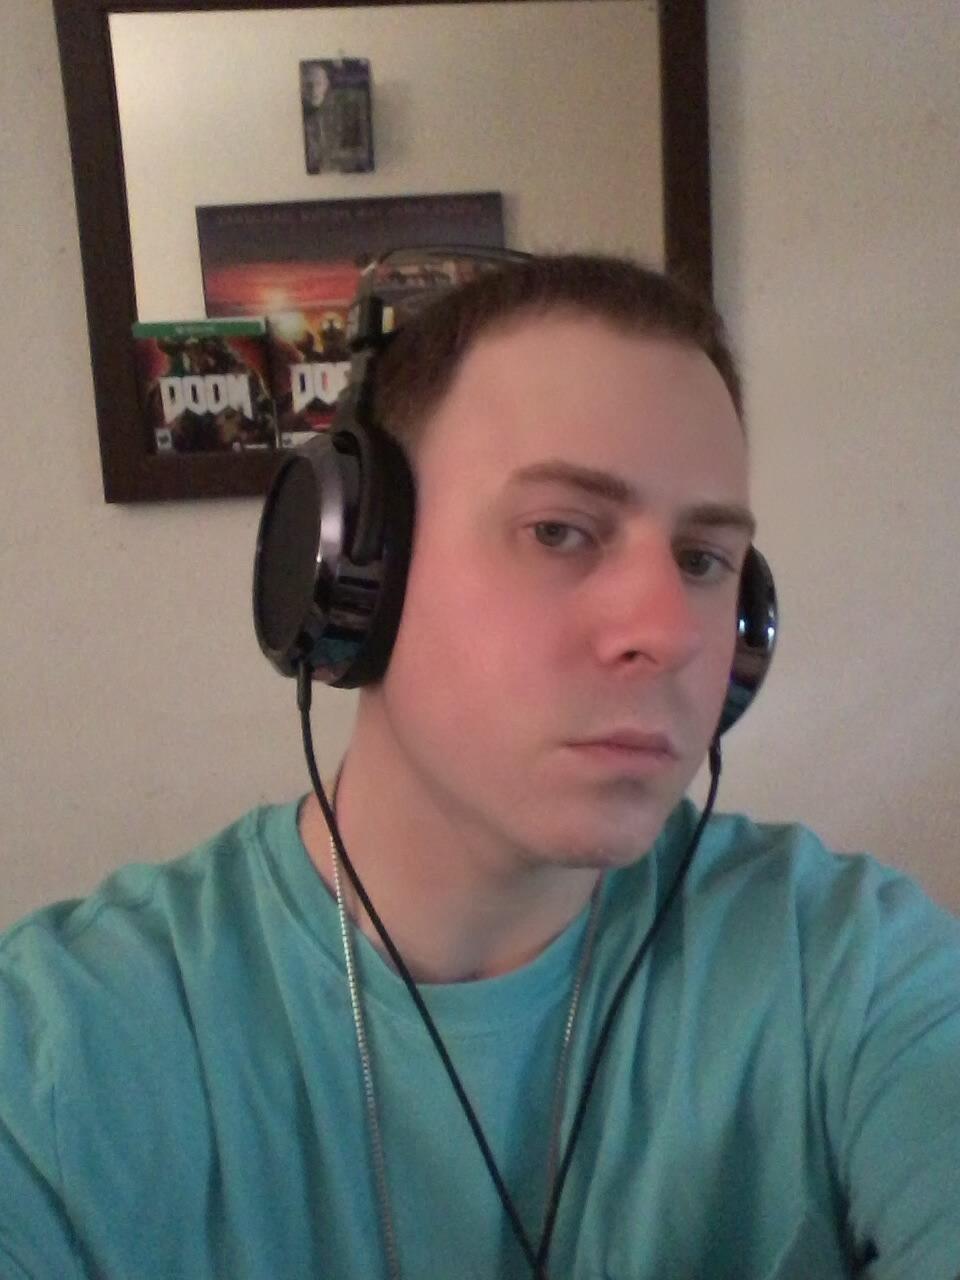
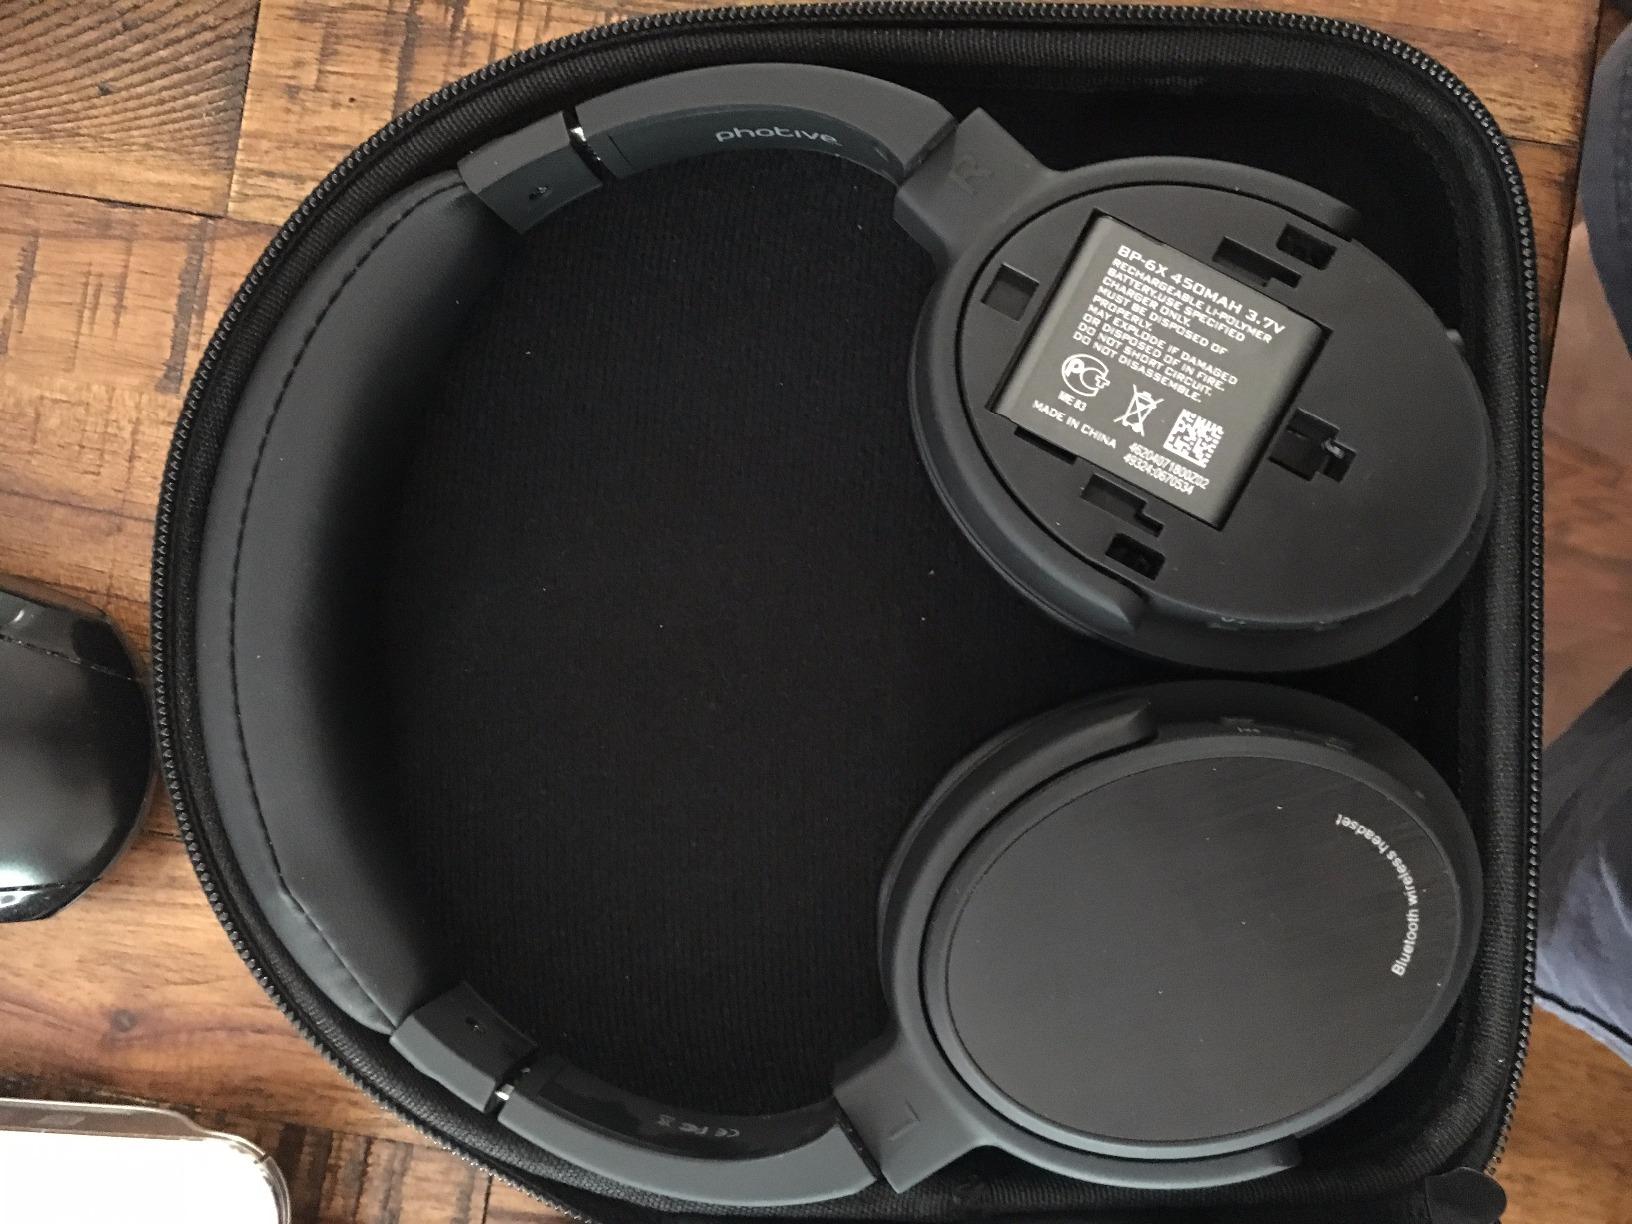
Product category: headphones
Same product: no